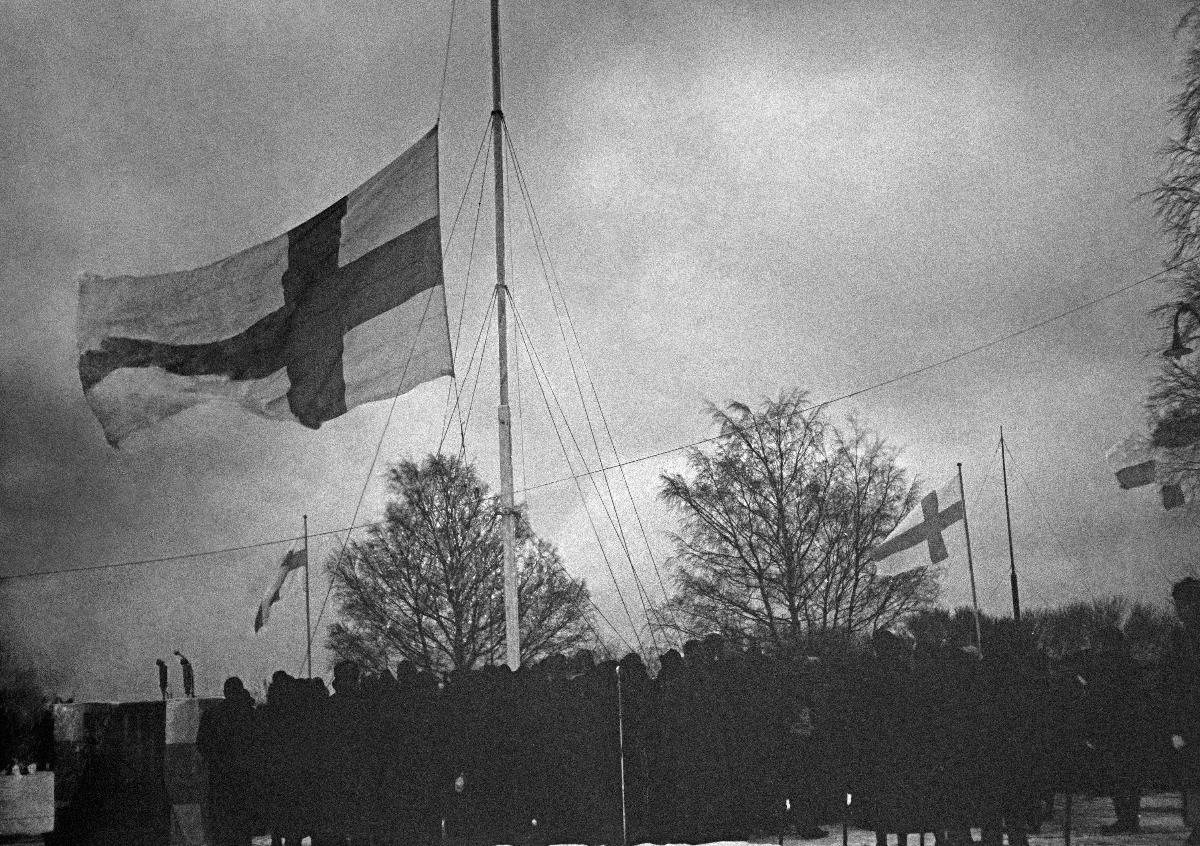
Suomen itsenäisyyspäivä 1940
Finlands självständighetsdag 1940; Independence Day of Finland 1940
sisällön kuvaus: Suomen itsenäisyyspäivän viettoa Helsingissä 6.12.1940. Suomen lippu nostetaan Tähtitorninvuorella. content description: Finland's Independence Day celebrations in Helsinki 6.12.1940. The Finnish flag is raised to top on Tähtitorninvuori. innehållsbeskrivning: Firande av Finlands självständighetsdag i Helsingfors 6.12.1940. Finlands flagga går i topp på Observatorieberget.
Kuvaaja: Sundström, Hugo, kuvaaja
Vuosi: 1940
Paikka: Suomi, Uusimaa, Helsinki
Aiheet: HBL; itsenäisyyspäivät; juhlat; vuotuisjuhlat; liput; independence days; celebrations; annual holidays (celebrations); politics; independence day; festivities; annual celebrations; flags; självständighetsdagar; fester; politik; självständighetsdagen; årliga fester; flaggor; årets fester